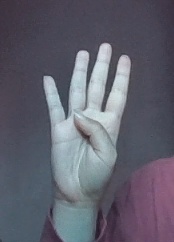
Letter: kaaf